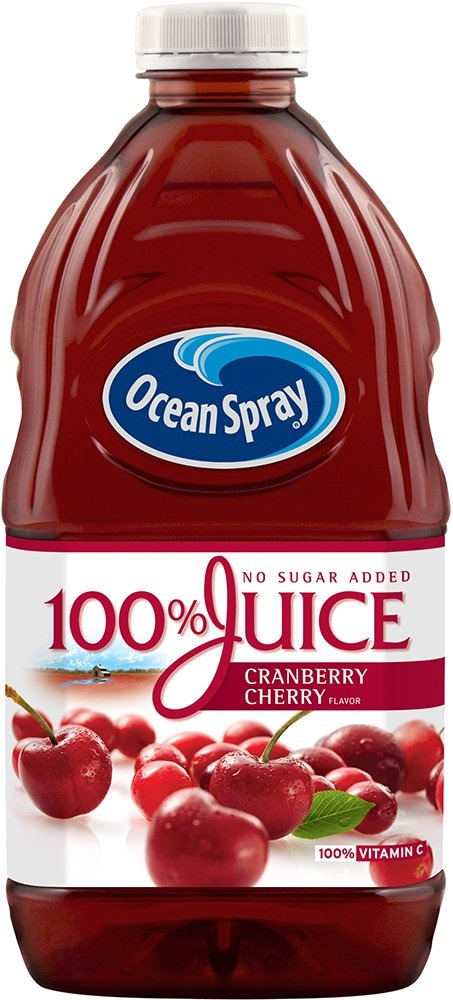
Item Name: Ocean Spray 100% Juice, Cranberry Cherry, 60 Ounce Bottle
Bullet Point 1: It's 100% fruit juice with no added sugar
Bullet Point 2: Two servings (one cup) of fruit and 100% of your daily vitamin c in every glass
Bullet Point 3: No preservatives, artificial flavors or sweeteners
Bullet Point 4: From the growers at ocean spray - grower owned since 1930
Value: 60.0
Unit: Fl Oz

Price: 8.7